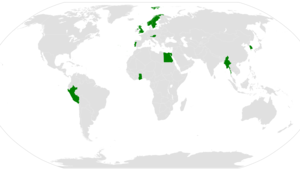
Cet article dresse la liste des secrétaires généraux des Nations unies s'étant succédé depuis la création de l'organisation.